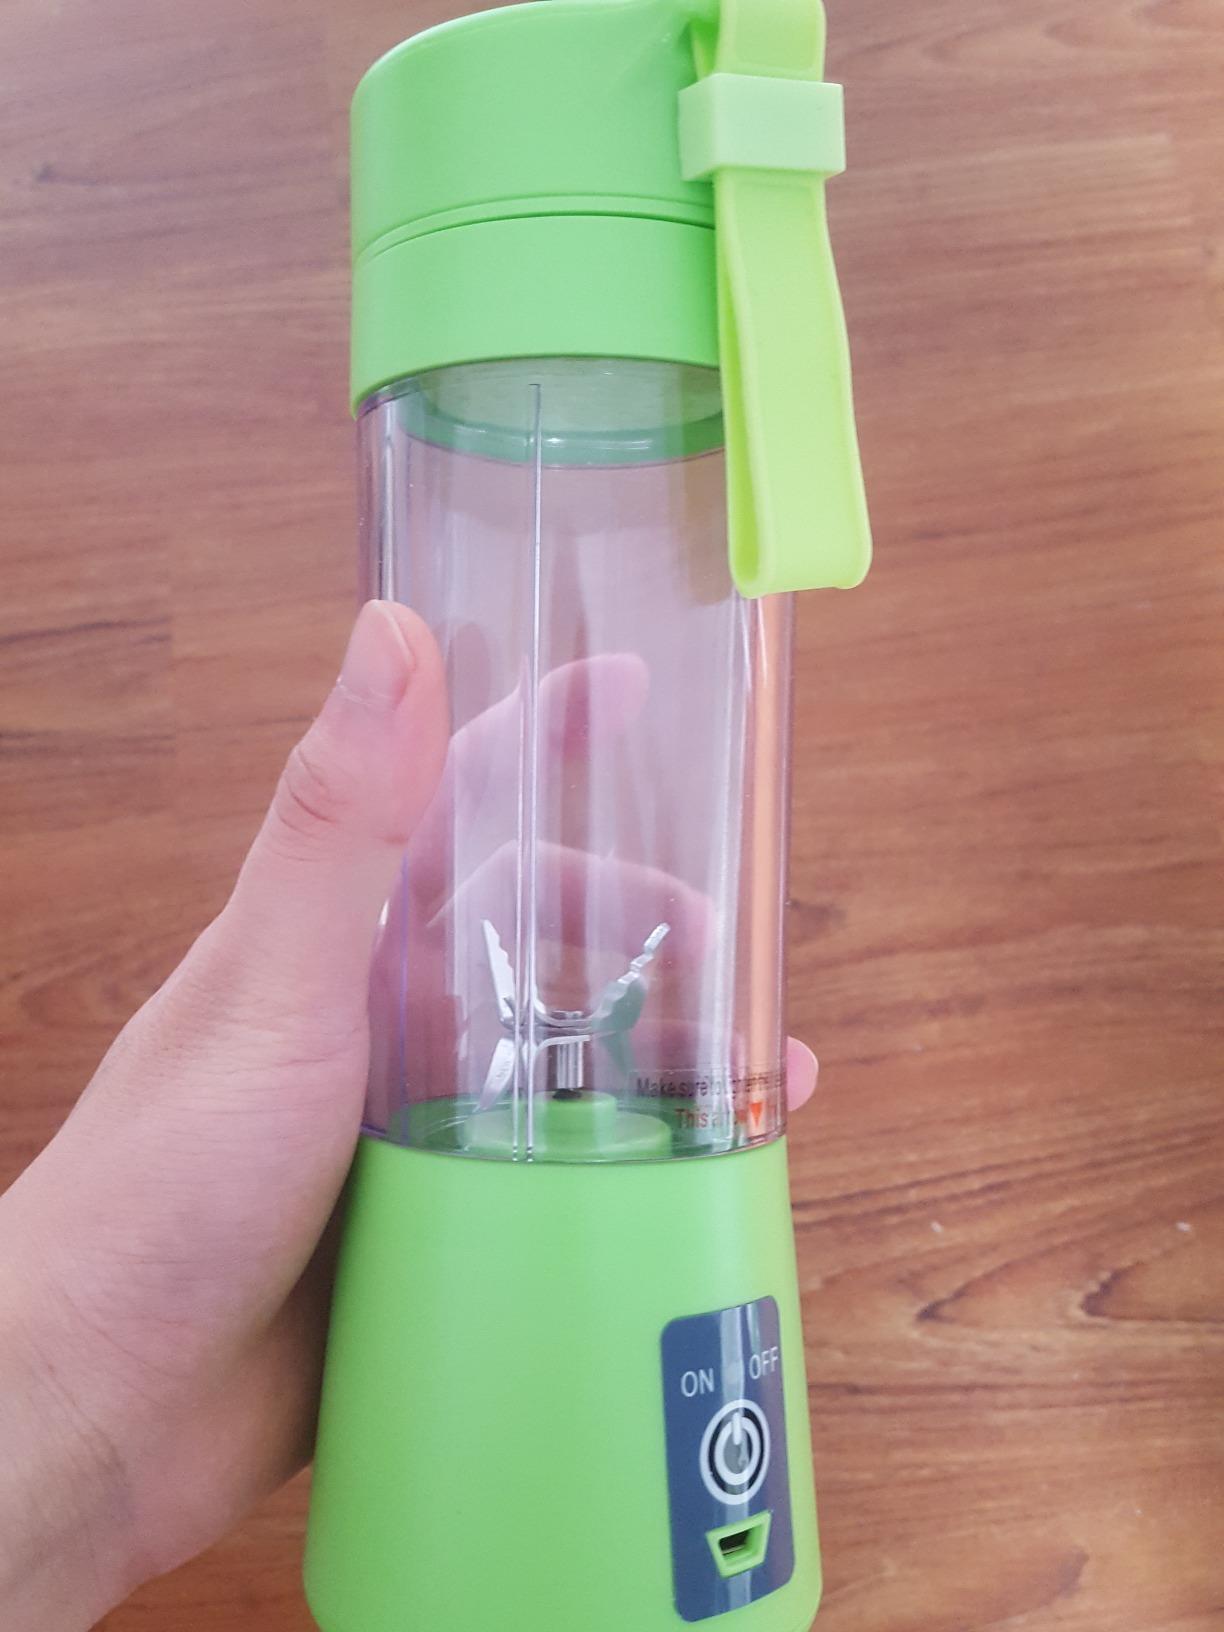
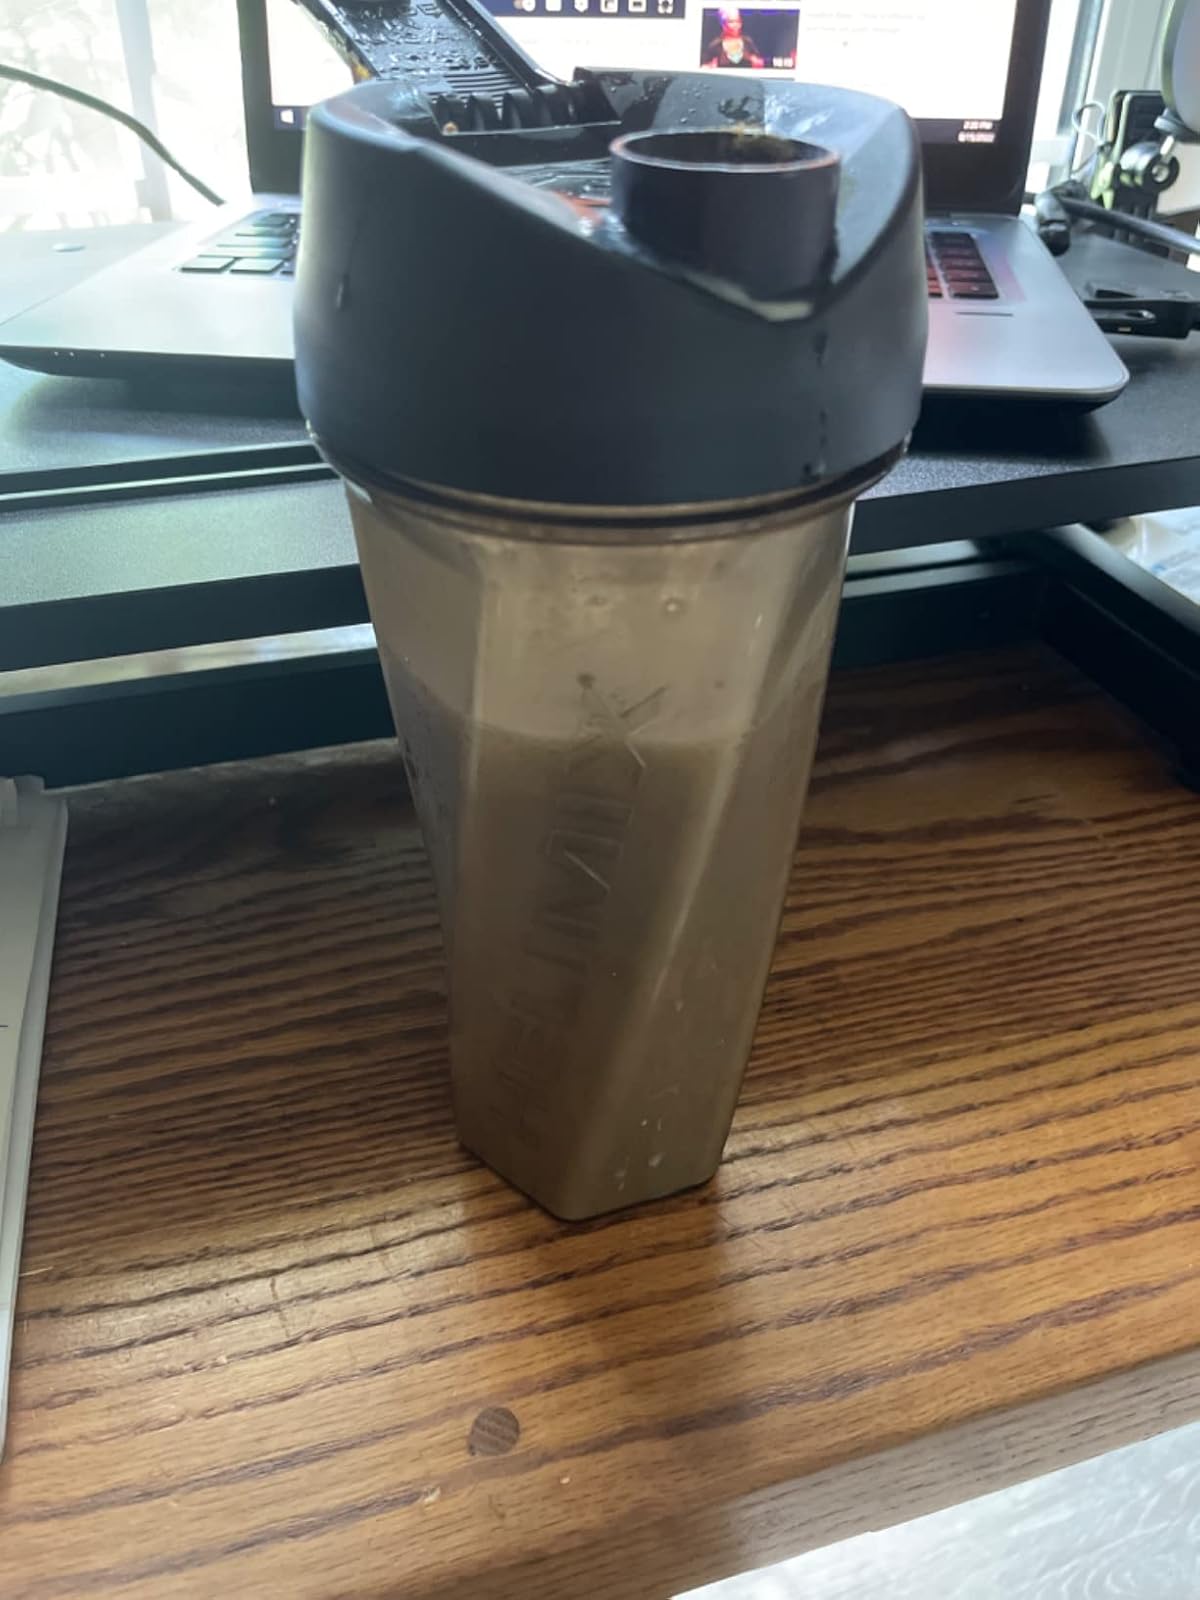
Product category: items_blender
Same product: no